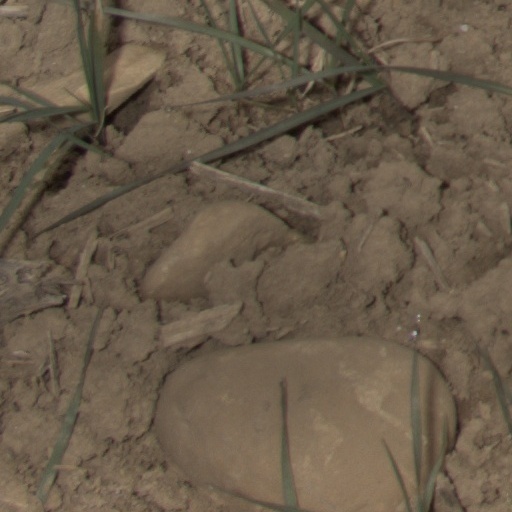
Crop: wheat